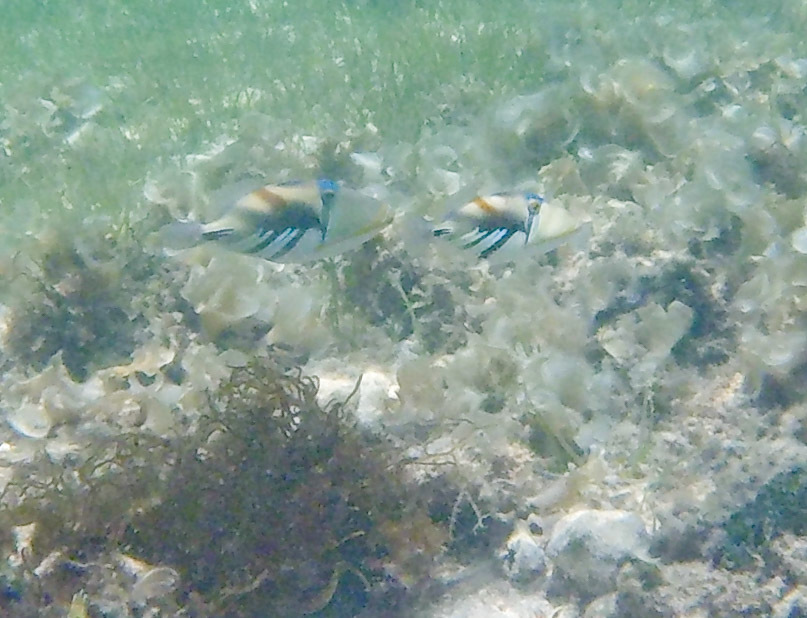
Rhinecanthus aculeatus (Lagoon Triggerfish)